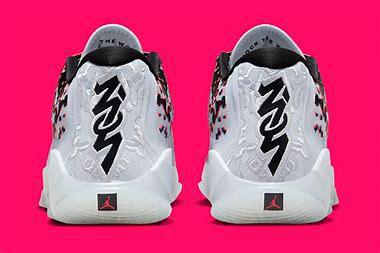
Brand: Jordan
Model: Zion 3